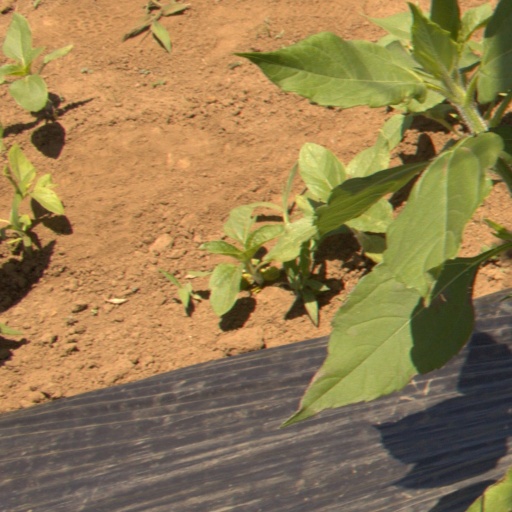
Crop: Jerusalem artichoke